Limpapeh Bridge

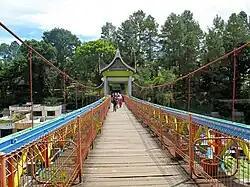

Limpapeh bridge is a bridge in over Ahmad Yani street, Bukittinggi, West Sumatra, Indonesia. This bridge has a length of and width of . Fort de Kock fortification is connected to the Bukittinggi zoo by this bridge.